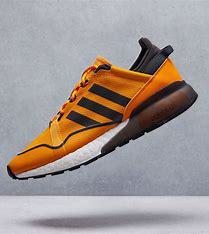
Brand: Adidas
Model: ZX 2K